Sutton Wick air crash

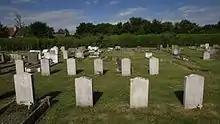
A group of 1950s Commonwealth War Graves Commission RAF graves in Abingdon New Cemetery, including seven victims of the Sutton Wick crash

The aircraft crashed at 11:00 am, 18 minutes after take-off, near Sutton Wick, south of Abingdon. 50-year-old Muriel Binnington lived in the prefabricated house. Eyewitness Eric Webb said it was "swept away", and she must have been killed instantly. A 19-year-old called John Matravers from the Southern Electricity Board was in one of the houses to read the electricity meter and was also killed. The tail section of the aircraft crashed on a farmhouse near the main wreckage, trapping and seriously injuring Margaret Stanton in the kitchen of the house. She was later freed by emergency workers.